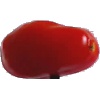
Label: Tomato 2